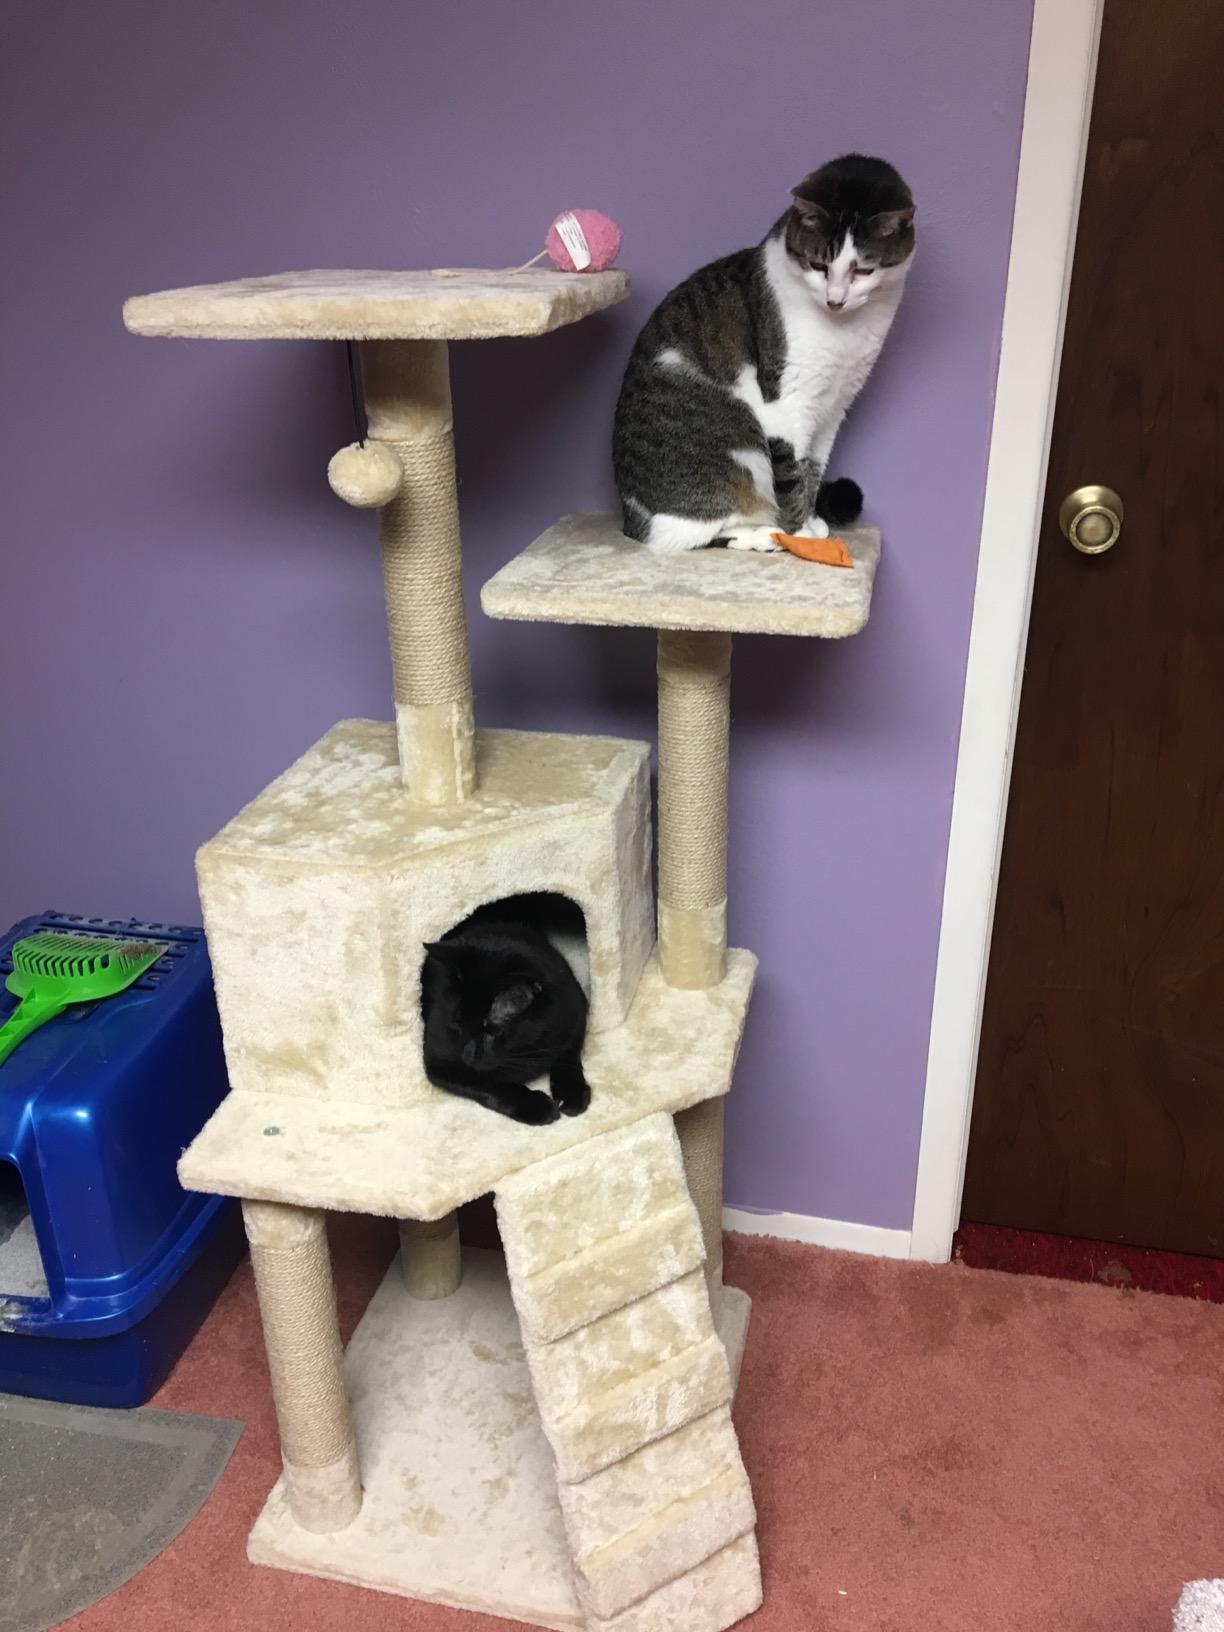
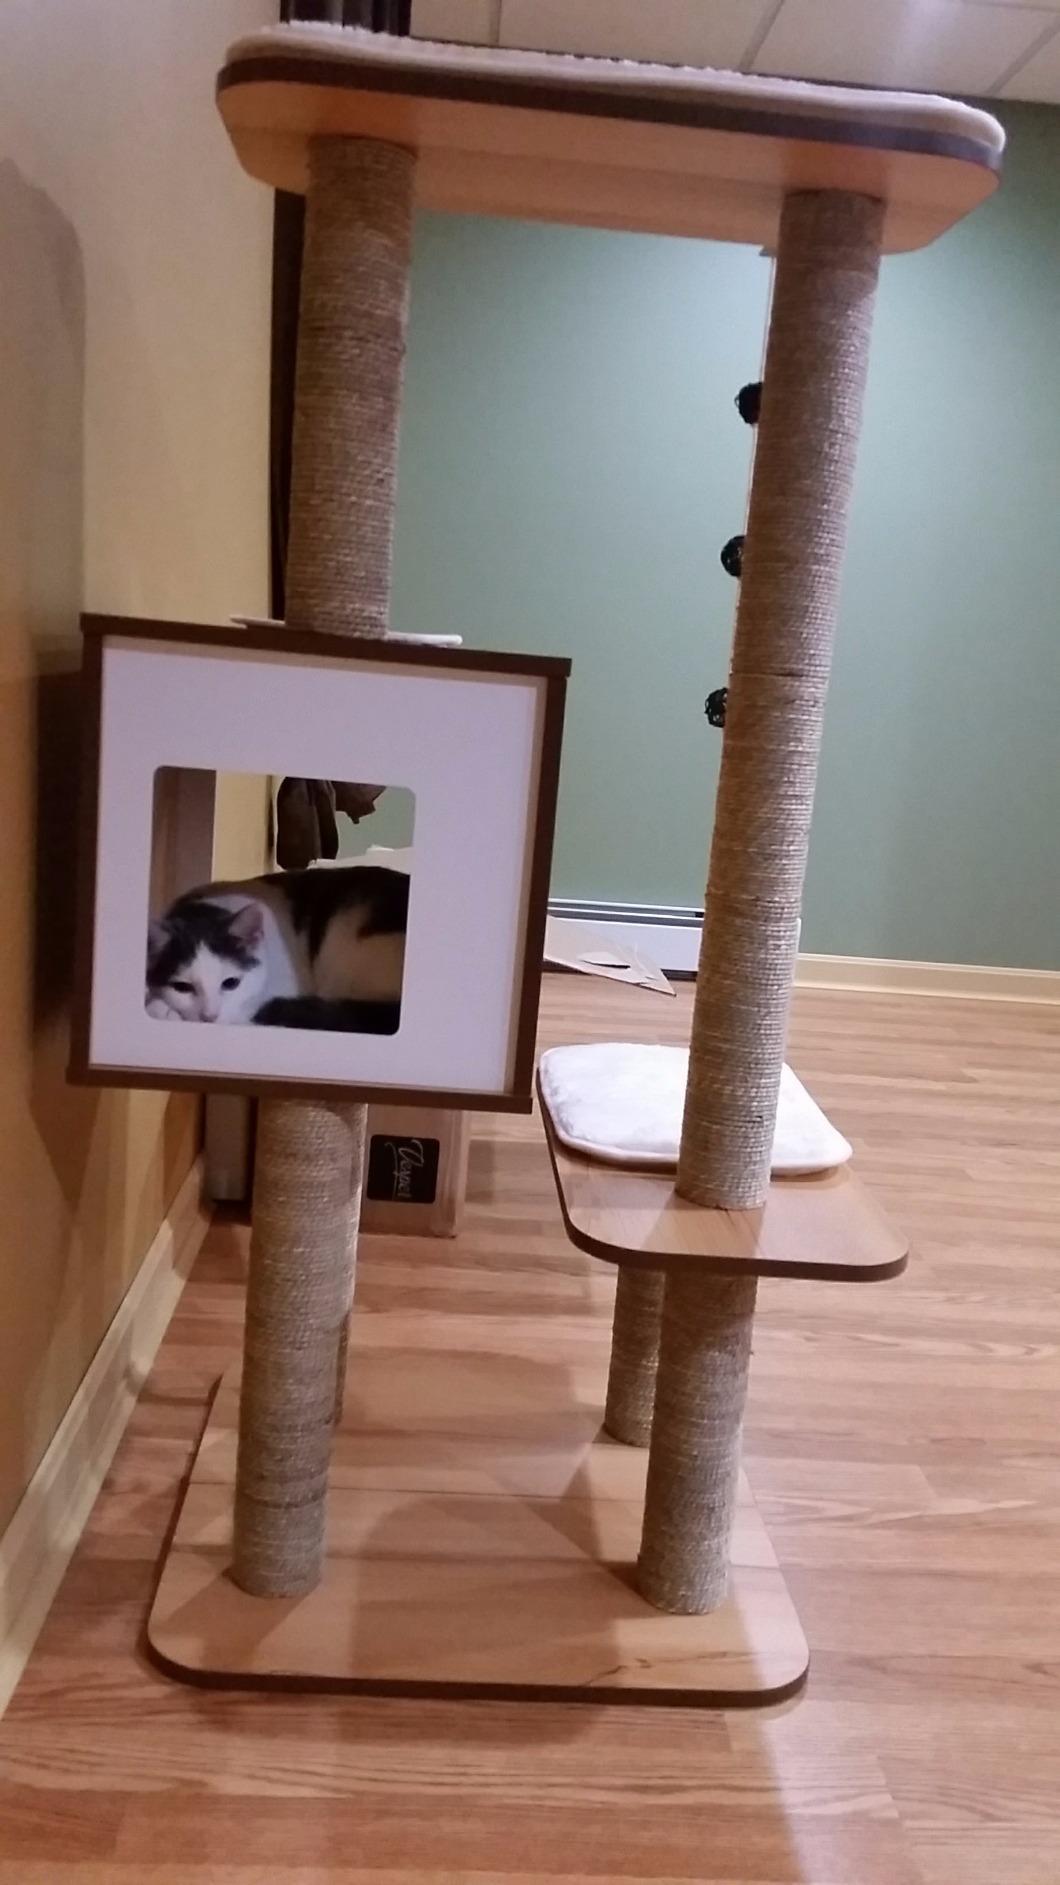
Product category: items_cat tree
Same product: no